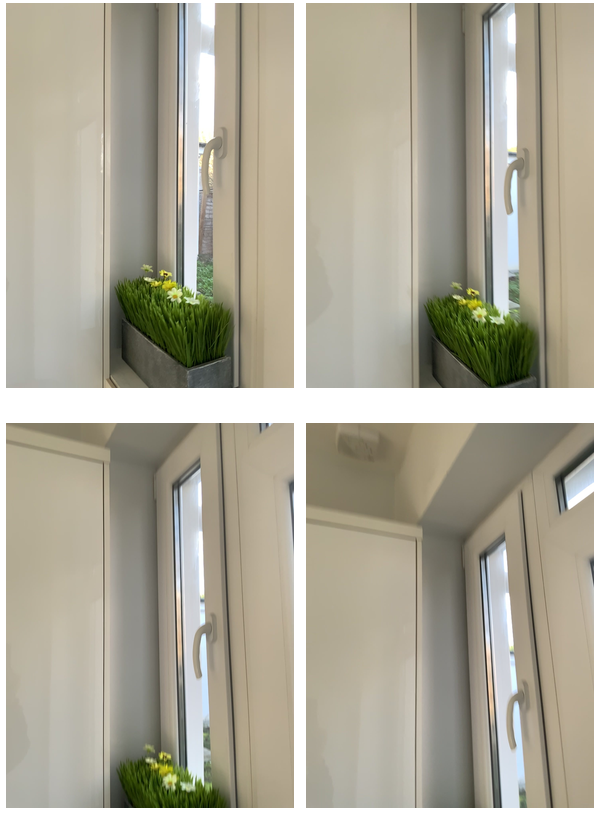Task instruction: Open the window3.
Answer: {"task_instruction": "Open the window3.", "nodes": ["handle", "window3"], "edges": [{"functional_relationship": "openorclose", "object1": "handle", "object2": "window3", "spatial_relations": ["right_of", "in_front_of", "close"], "is_touching": true}], "action_type": "pull", "function_type": "open_close_control"}